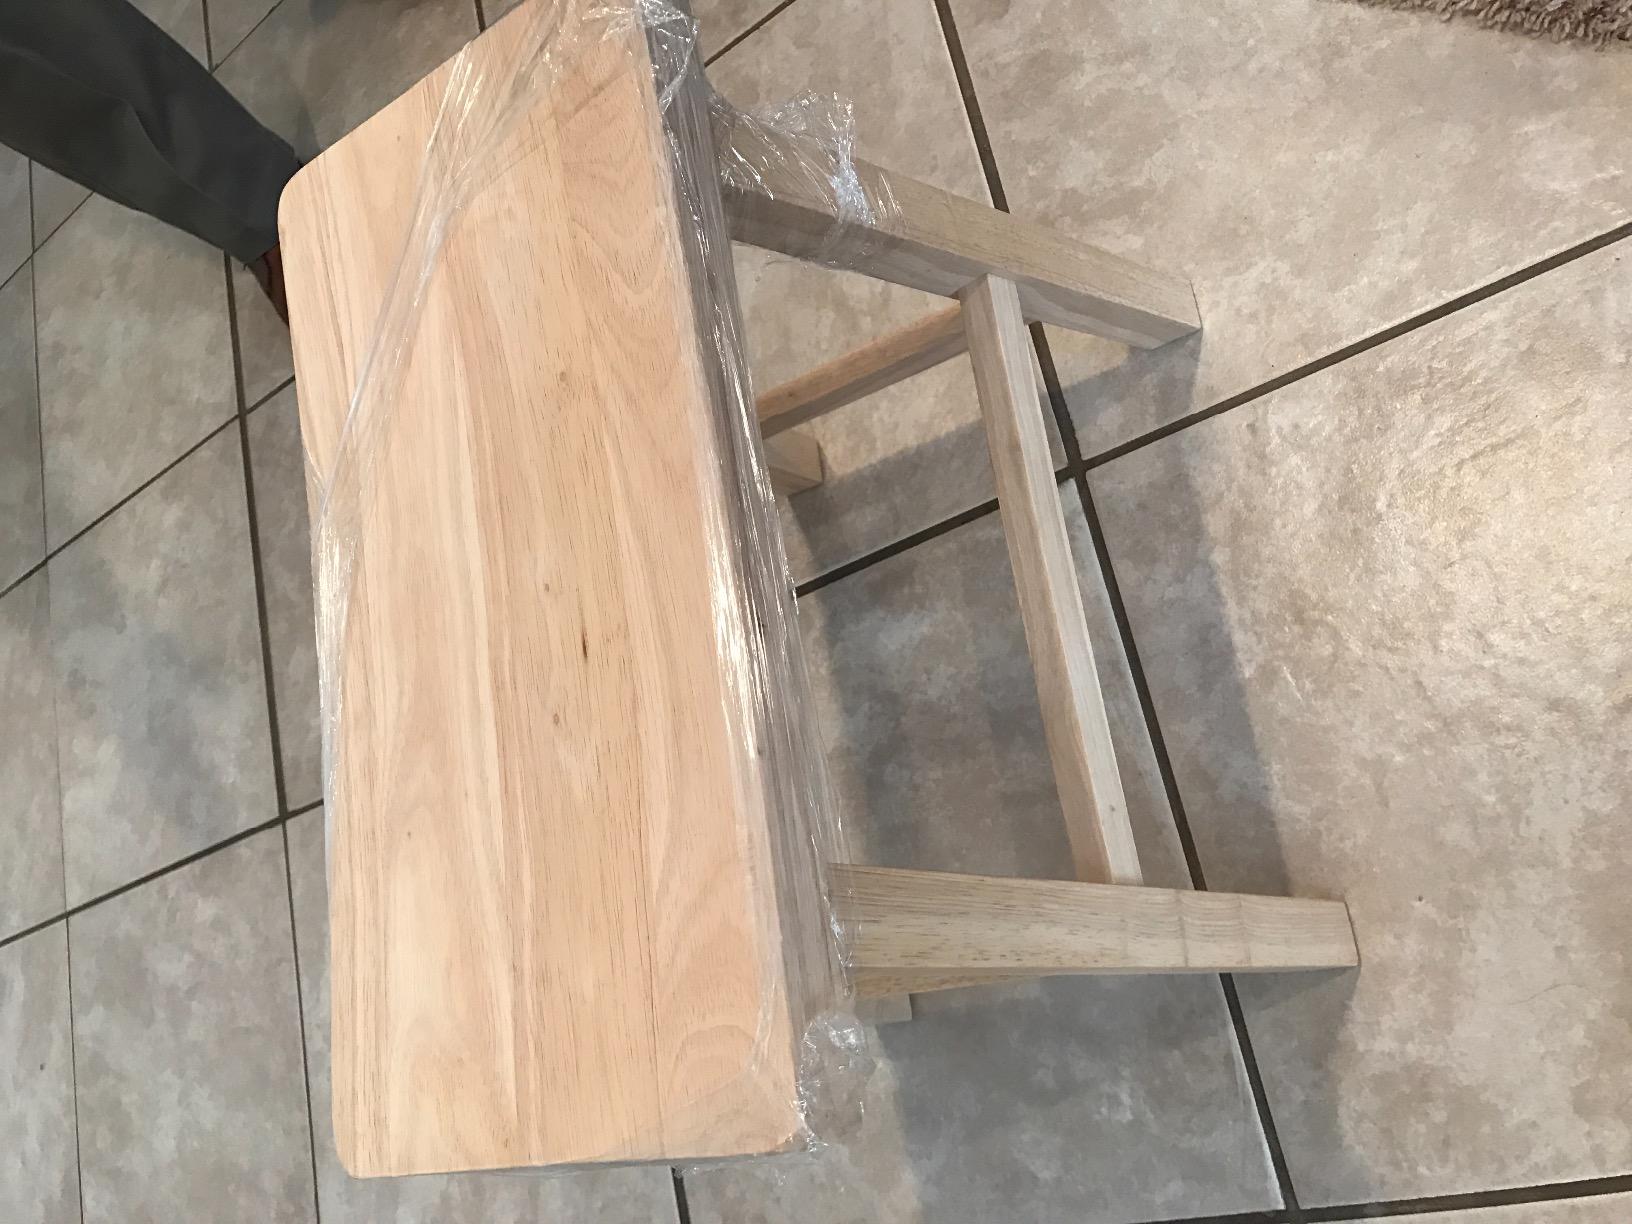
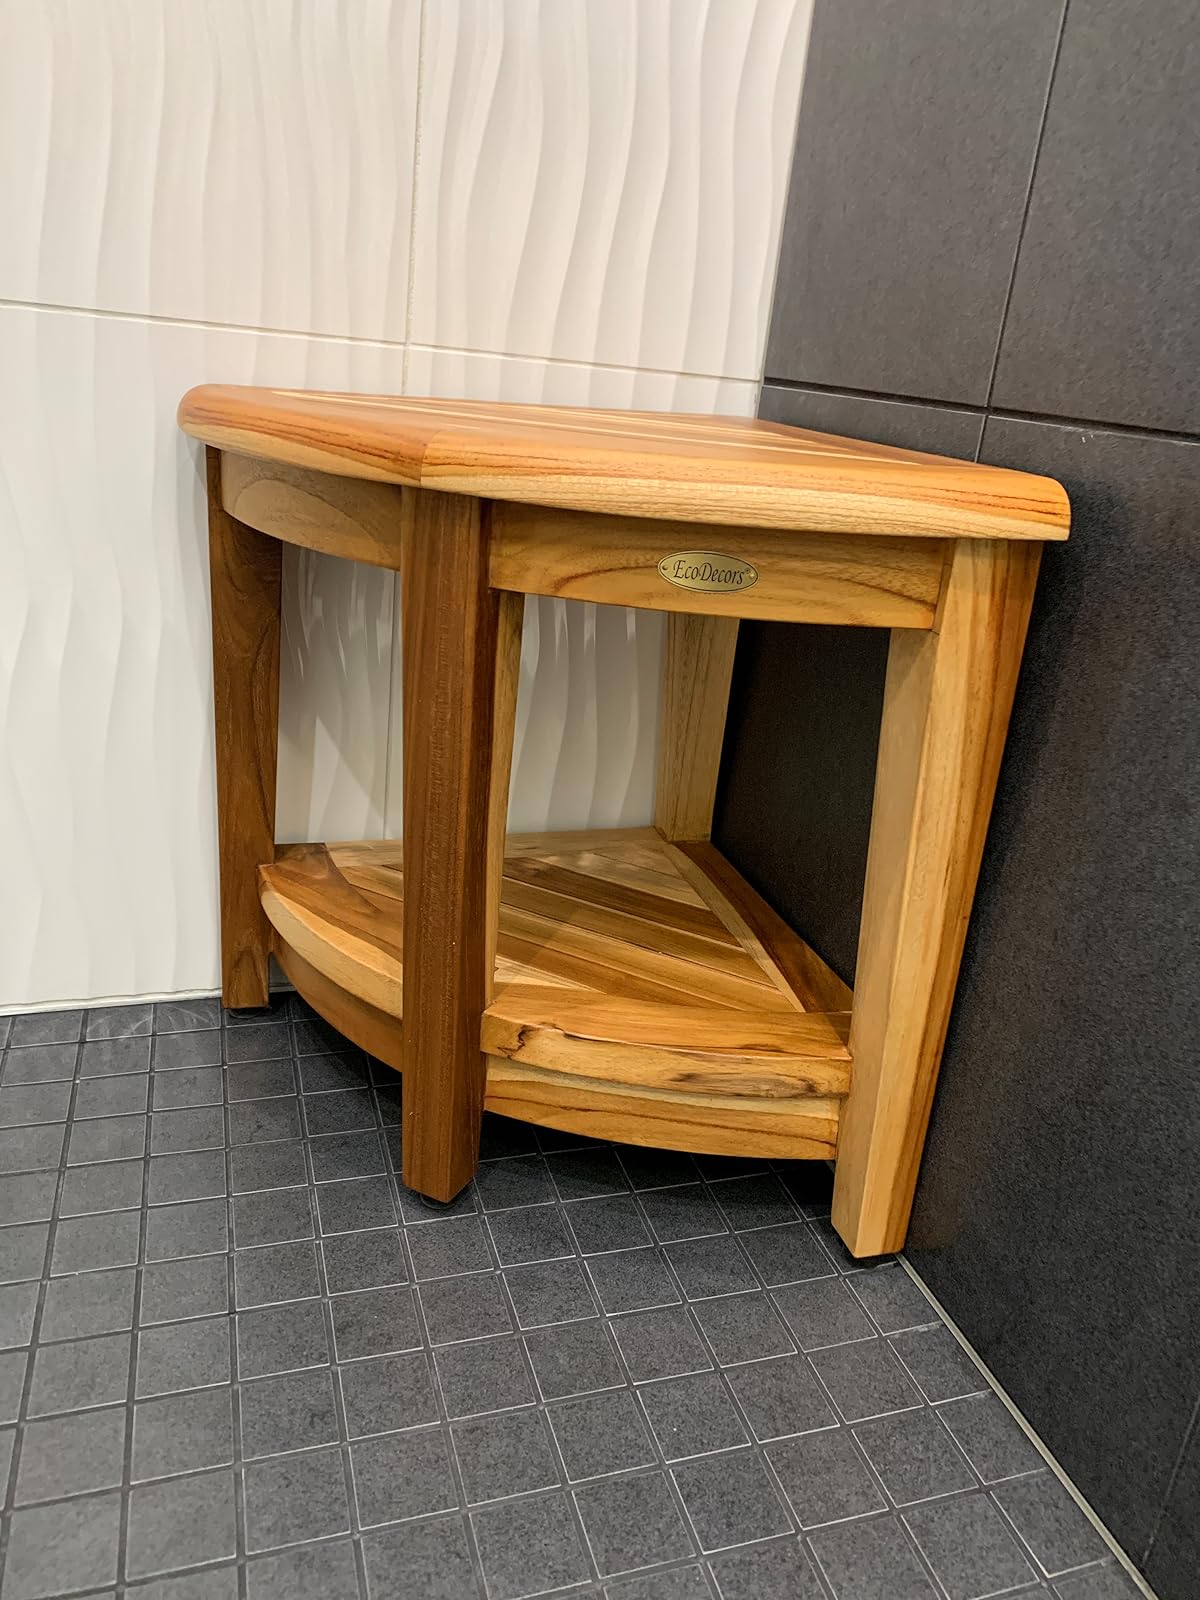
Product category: stool
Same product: no